Buckcherry

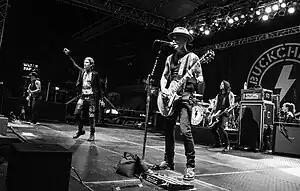
Buckcherry performing in 2016

Buckcherry is an American hard rock band from Anaheim, California, formed in 1995. The band released two albums, "Buckcherry" (1999) and "Time Bomb" (2001), before dissolving in 2002. Buckcherry's first album "Buckcherry" was DreamWorks' first album to go gold. In 2005, lead vocalist Josh Todd and lead guitarist Keith Nelson reformed Buckcherry with a new lineup and released a new album in 2006, "15". It contained Buckcherry's biggest crossover hits to date, "Crazy Bitch", and their first "Billboard" Hot 100 top ten hit, "Sorry". The band continued to record albums, releasing seven between 2008 and 2023: "Black Butterfly" in 2008, "All Night Long" in 2010, "Confessions" in 2013, "Rock 'n' Roll" in 2015, "Warpaint" in 2019, "Hellbound" in 2021 and "Vol. 10" in 2023. Their eleventh album, "Roar Like Thunder" was released in June 2025.